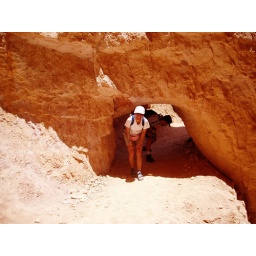
Gabi ducks to get under some rocks on the trail up.